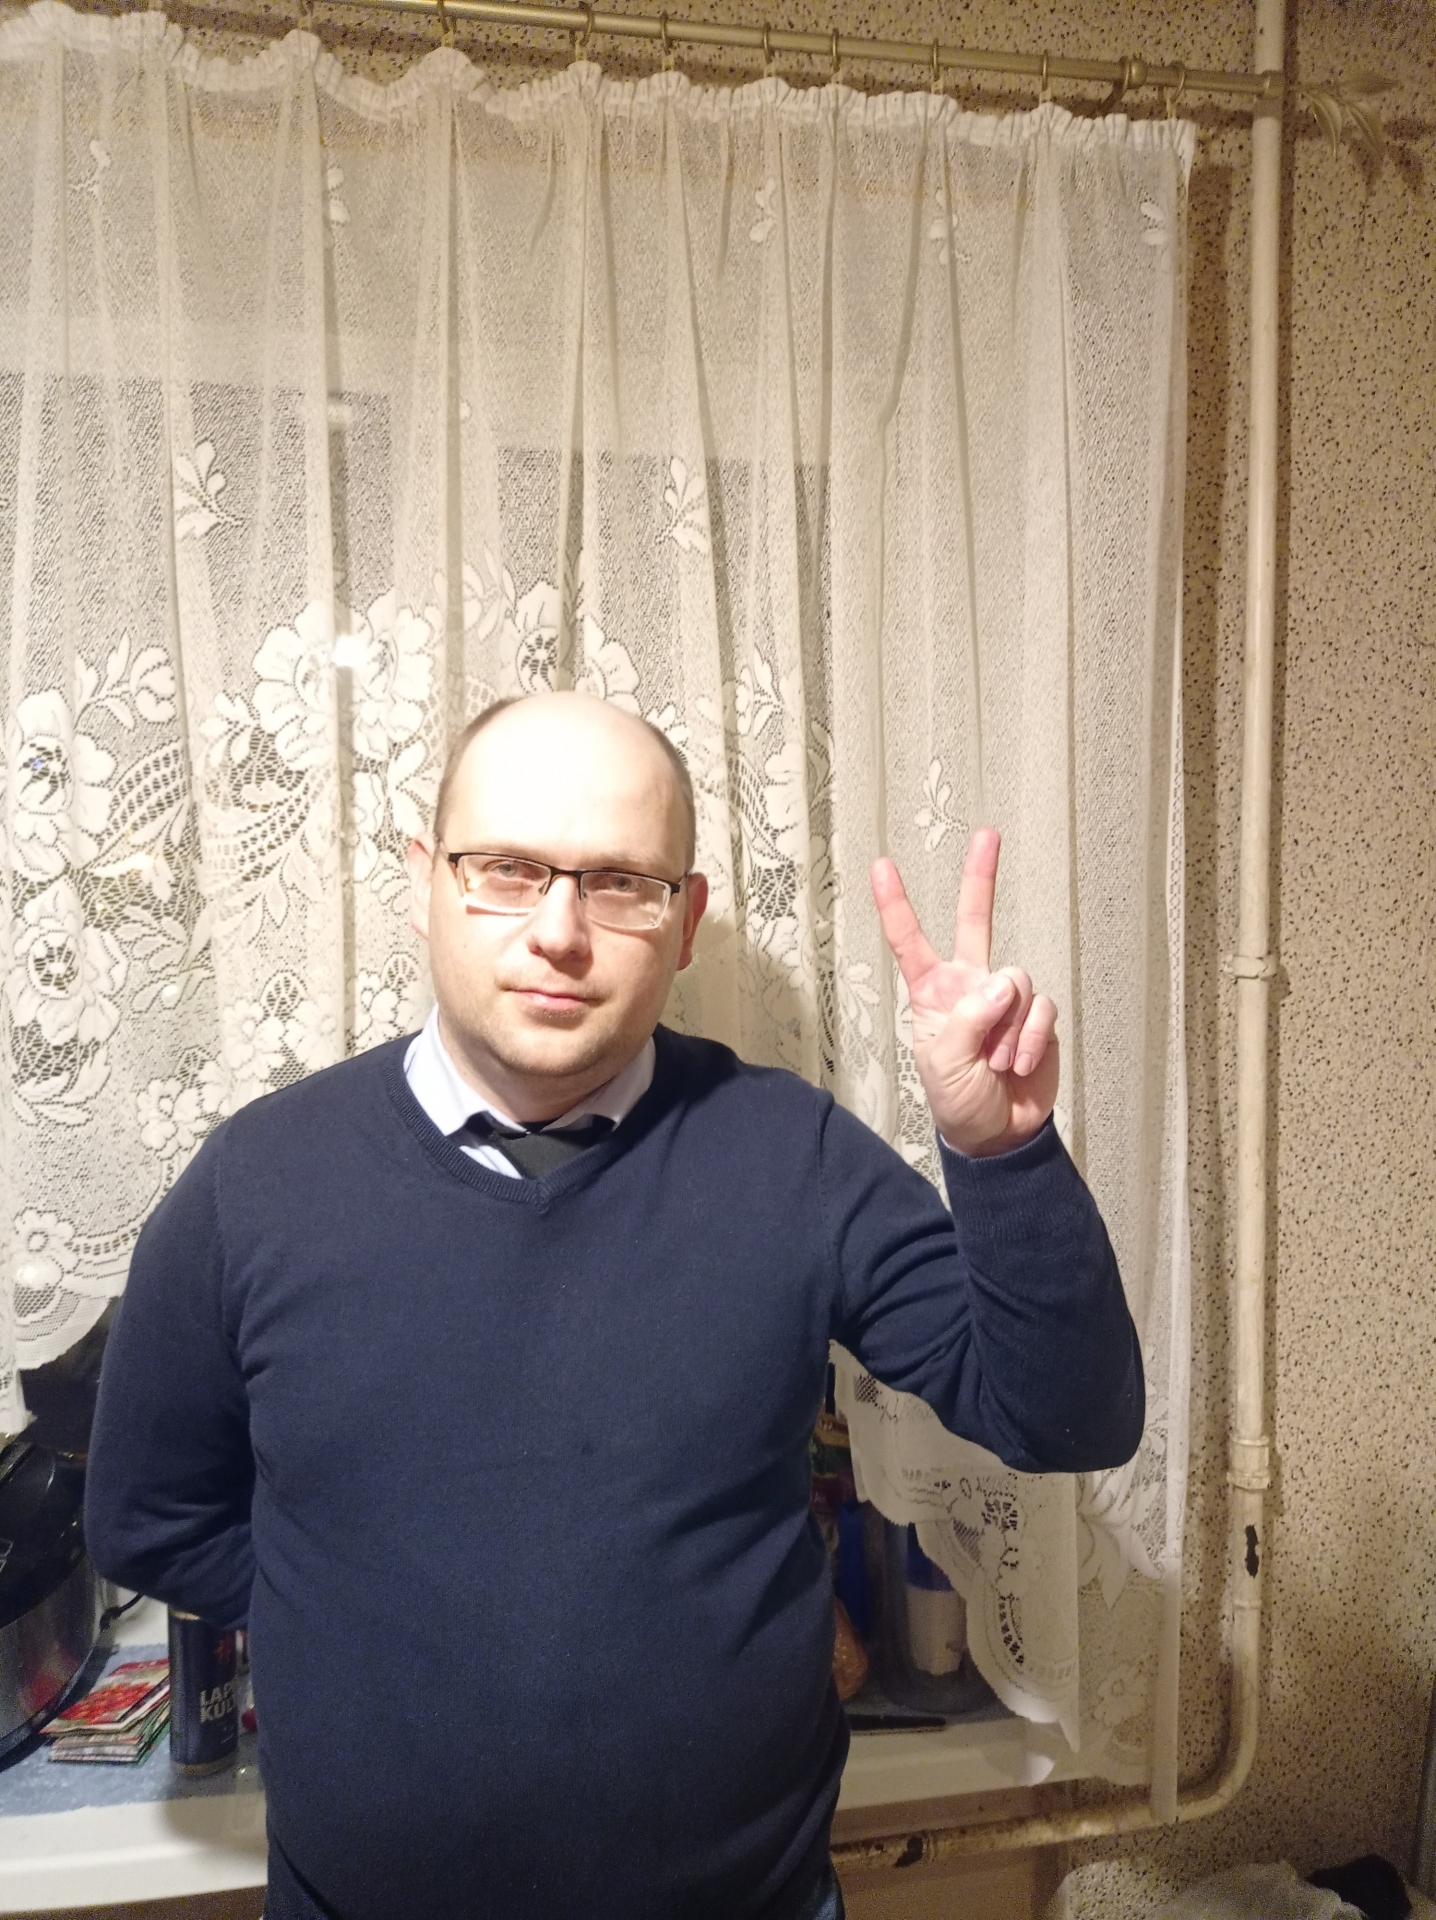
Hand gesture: peace